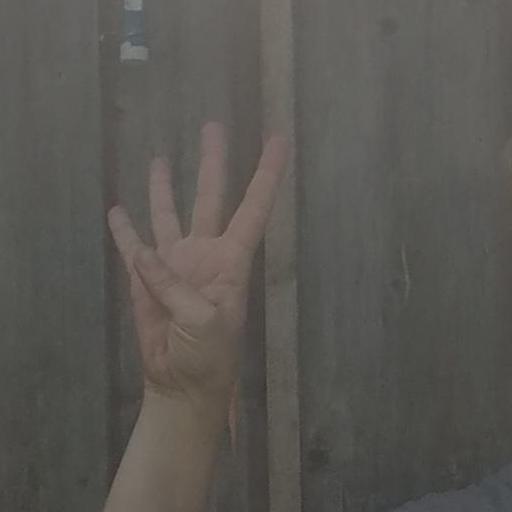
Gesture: four